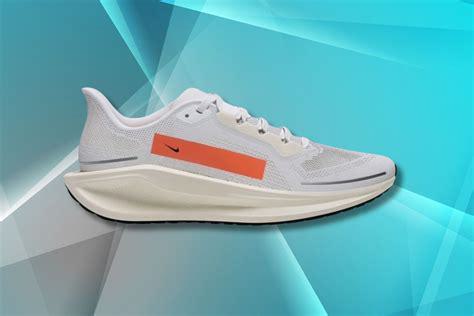
Brand: Nike
Model: Pegasus 41